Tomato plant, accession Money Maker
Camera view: vertical (180 deg); turntable rotation: 330 degrees
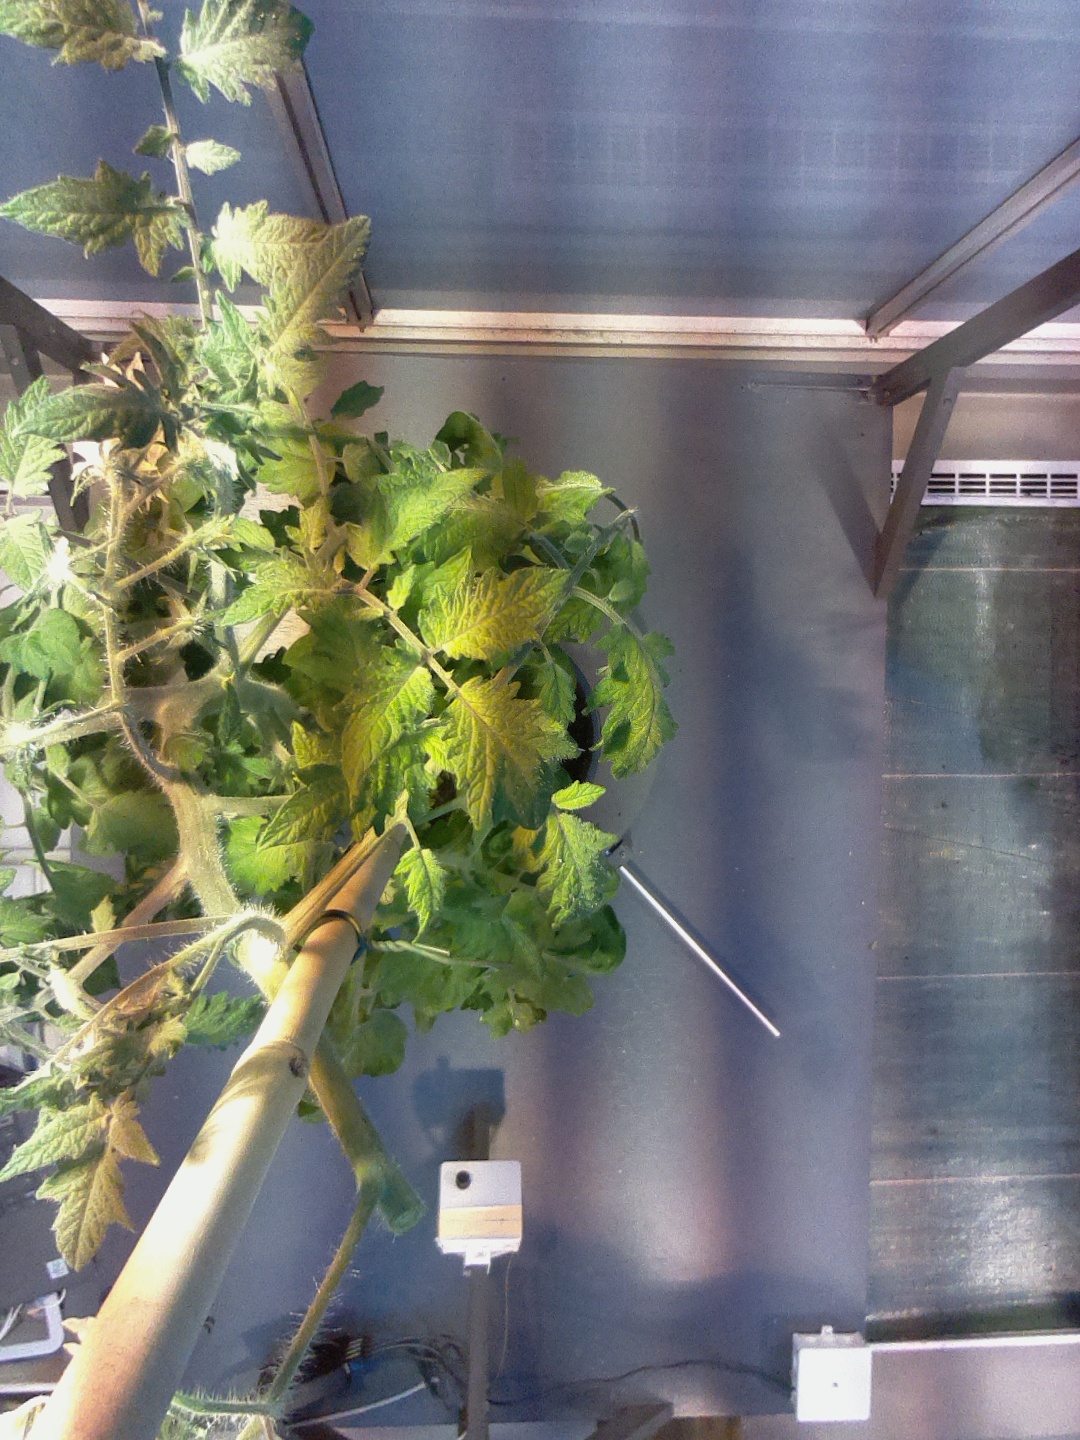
BBCH growth stage 71: 10%-20% of final fruit size